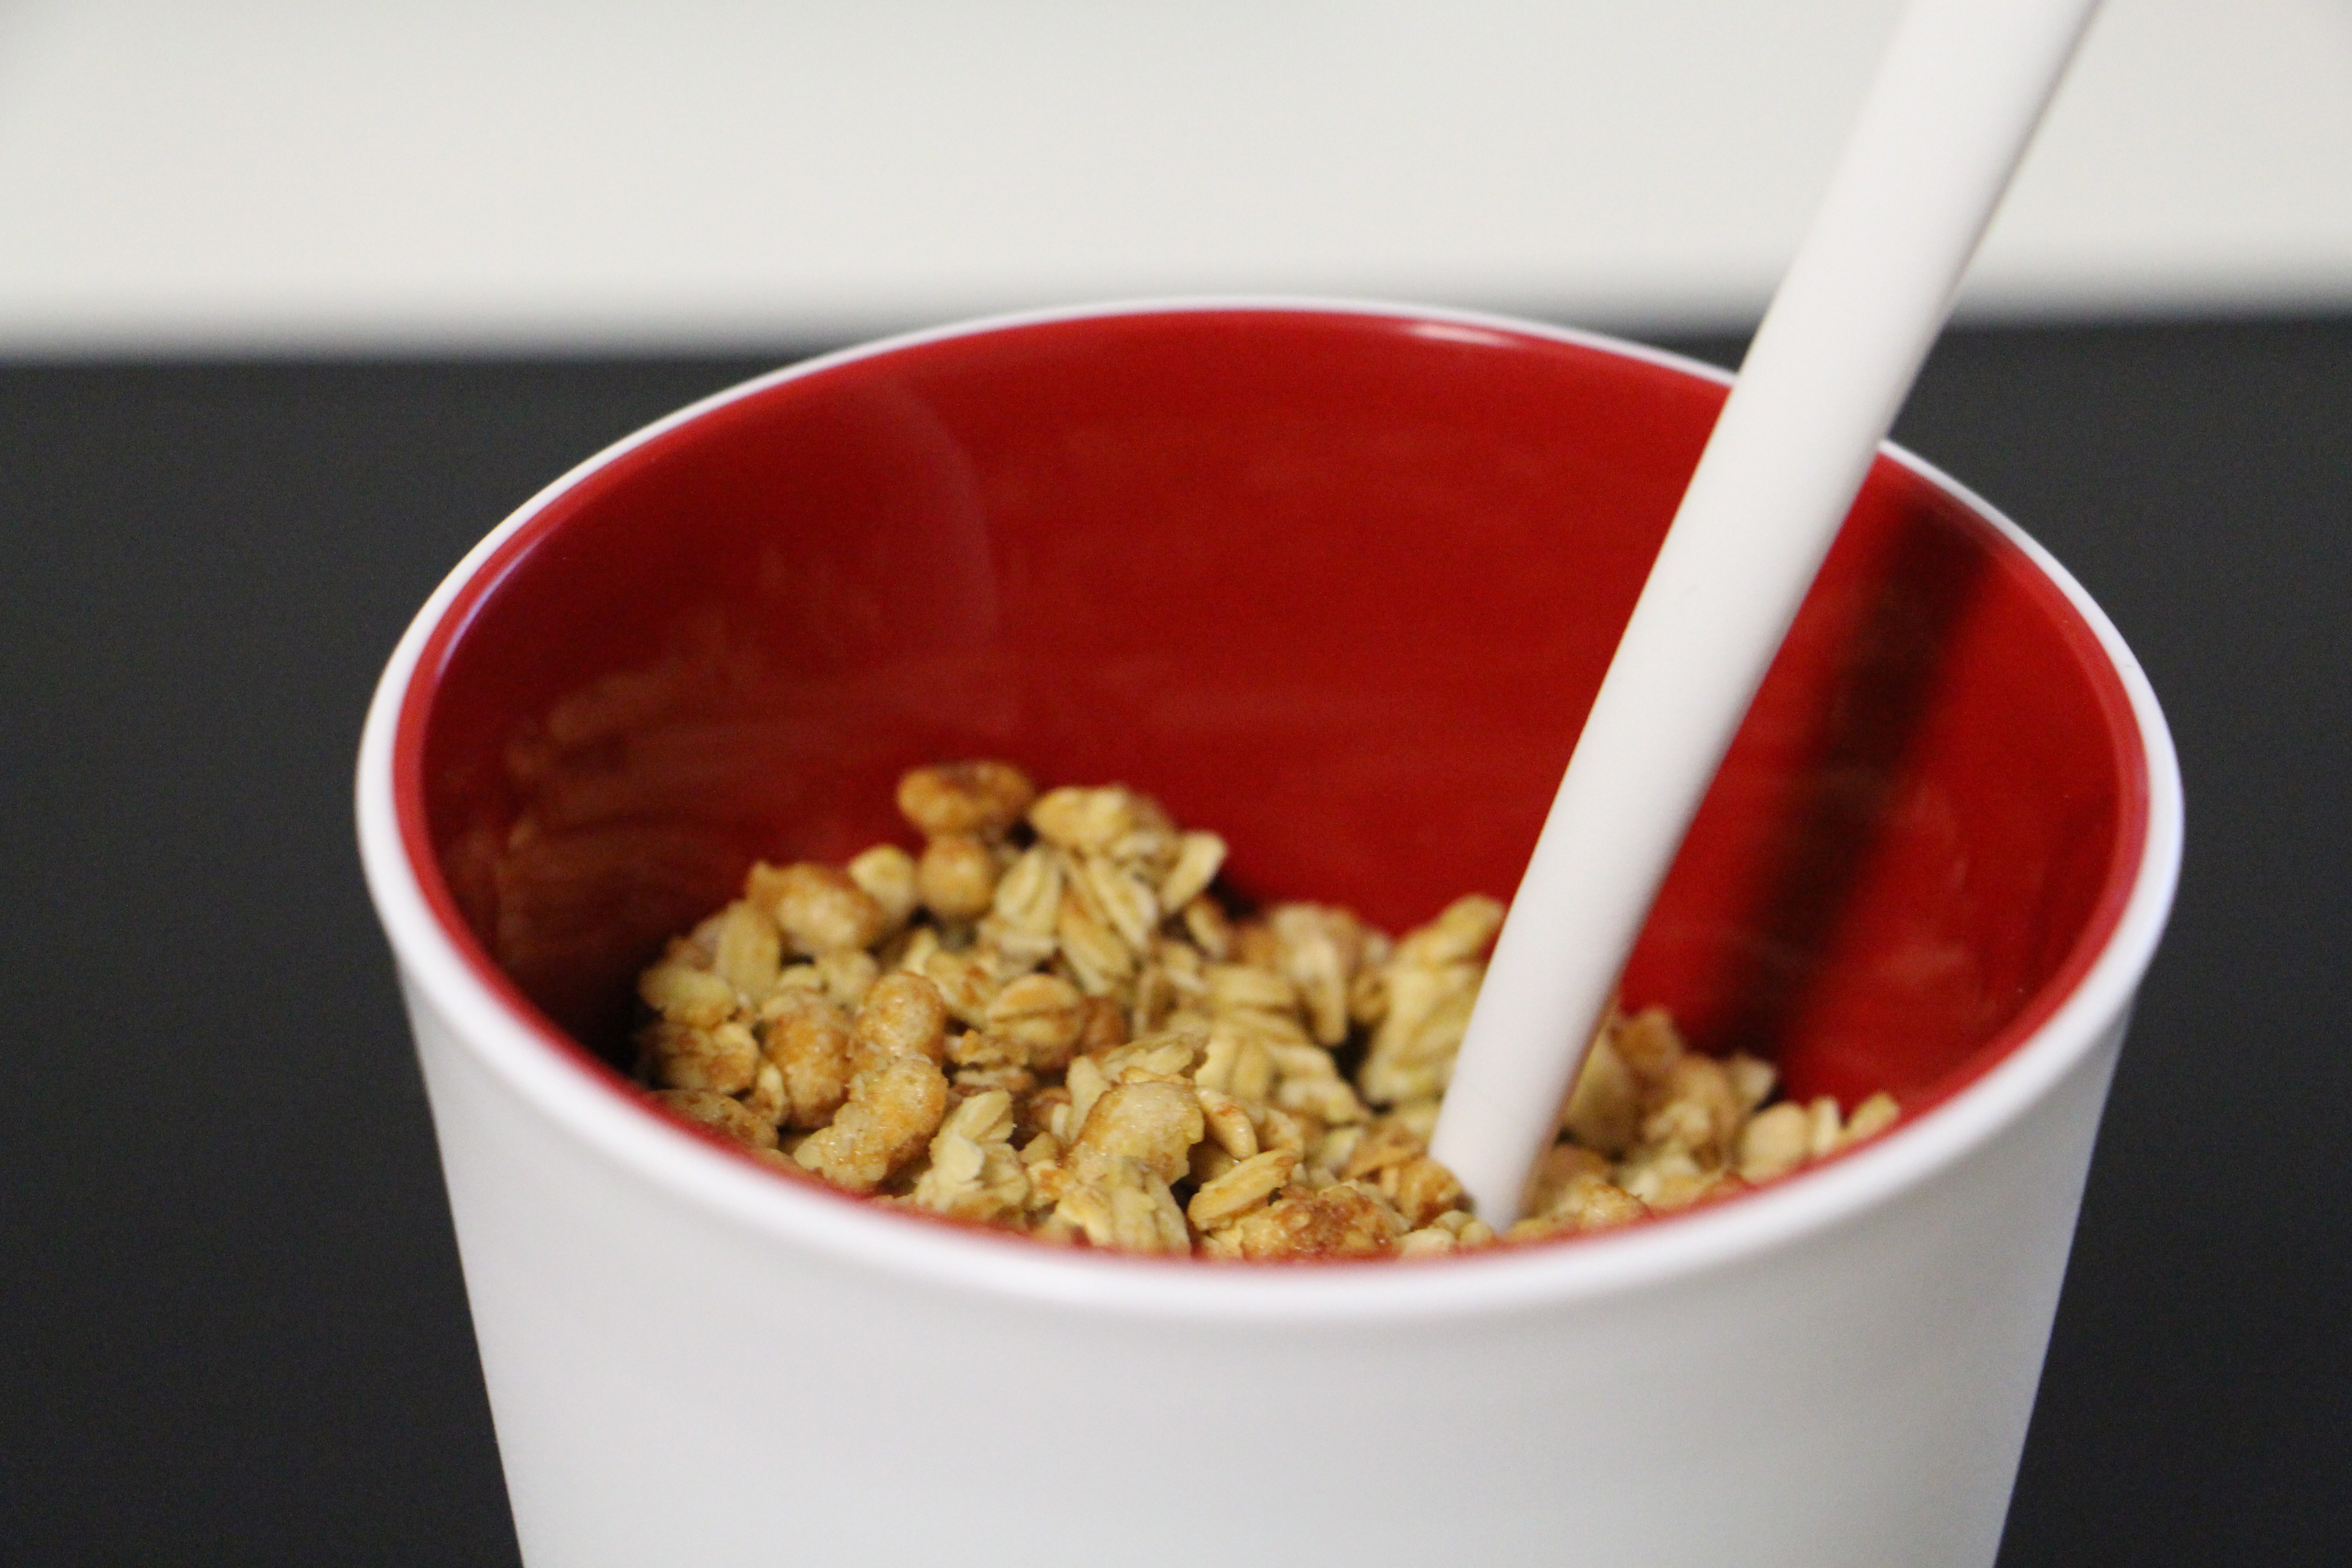
dish, meal, food, produce, breakfast, milk, dessert, eat, cuisine, cereal, vegetarian food, muesli, breakfast cereal, snack food